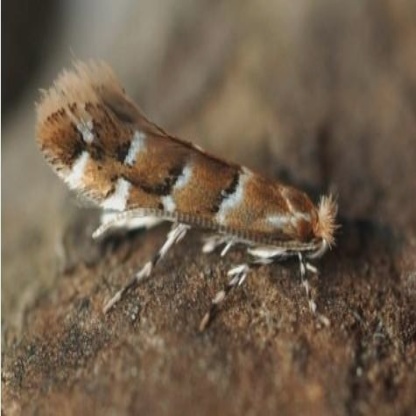
Nhãn: Sâu đục thân (Sọc nâu )( Chilo suppressalis )